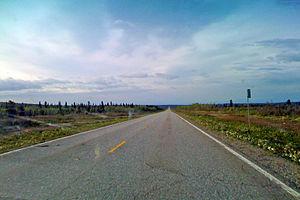
La Richardson Highway est une route d'Alaska, aux États-Unis, de 562 kilomètres, reliant Valdez à Fairbanks. Elle s'appelle aussi Alaska Route 4 depuis Valdez jusqu'à Delta Junction, et Alaska Route 2 ensuite, jusqu'à Fairbanks. Elle raccorde aussi des segments de la Route Alaska 1 entre la Glenn Highway et le raccourci de Tok, Tok Cut-Off. Elle franchit les Montagnes Chugach au niveau du col de Thompson, et passe à-côté du glacier Worthington. C'est la première route importante construite en Alaska et la seule qui desserve la ville de Valdez qui en est le terminus.